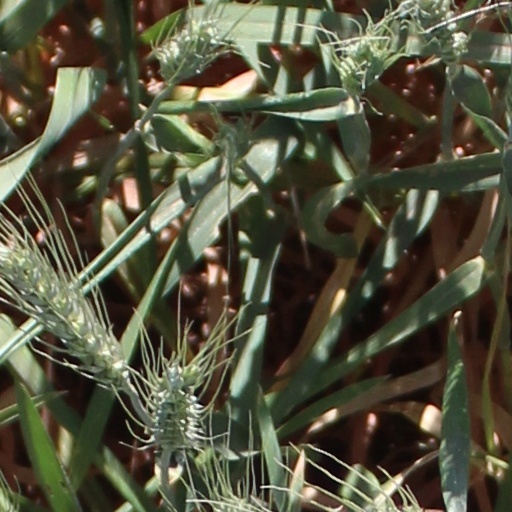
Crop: wheat